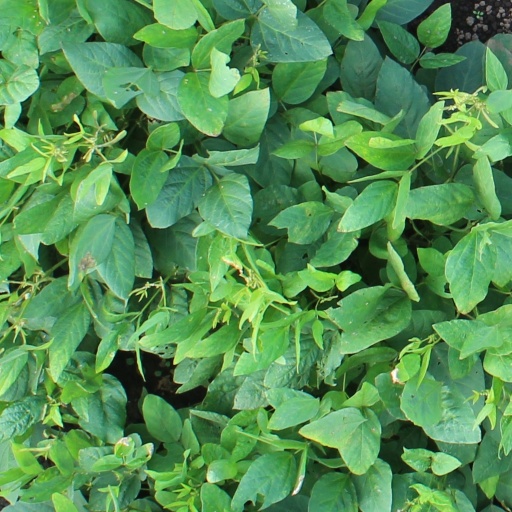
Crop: soybean